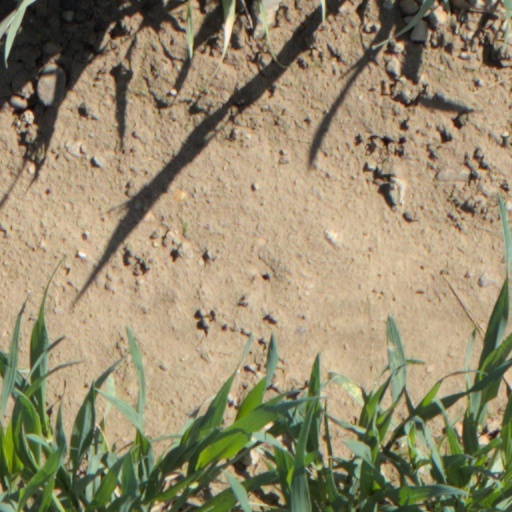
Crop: wheat